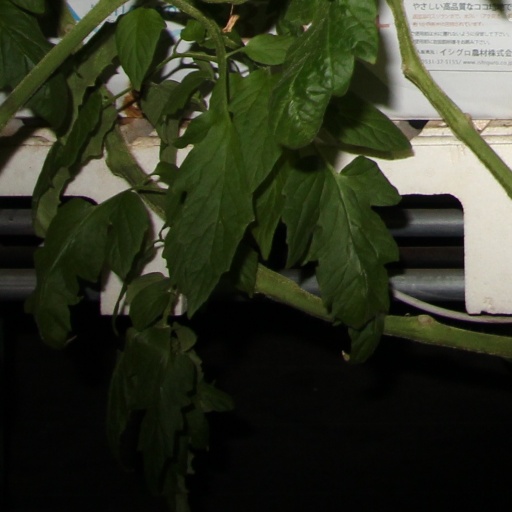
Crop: tomato